The Betrayal – Nerakhoon

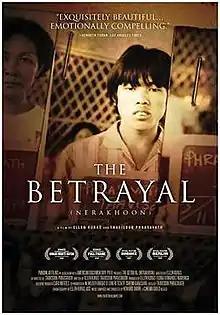
Promotional film poster

The Betrayal — Nerakhoon is a 2008 documentary film directed by Ellen Kuras and Thavisouk Phrasavath.